Leopold III, Duke of Anhalt-Dessau

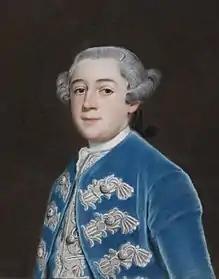
Portrait of Leopold III in 1762

An Anglophile and strong supporter of the Enlightenment, Leopold took special interest in the education of the population of his principality in science and nature. His numerous reforms in the areas of education, health care, social services, roads, agriculture, forestry, and industry made Anhalt-Dessau one of the most modern and prosperous of the small German states.